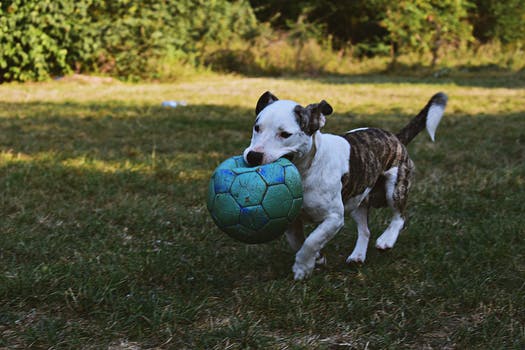
Label: No Watermark